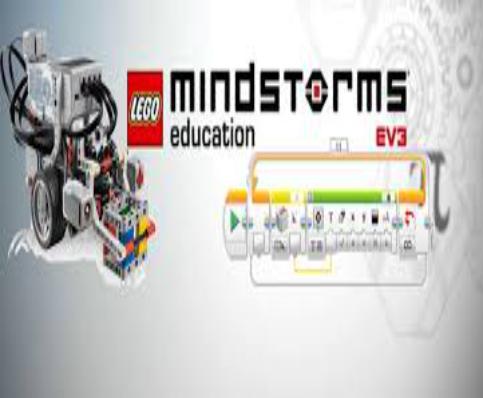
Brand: lego mindstorms
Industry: Leisure